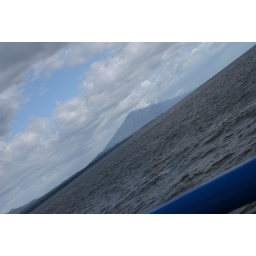
no, the water wouldn't stay in the lake like this.